Valeria Morales

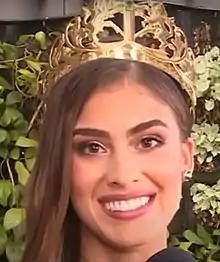
Morales in 2018

Valeria Morales Delgado (born 2 January 1998) is a Colombian model and beauty pageant titleholder who was crowned Miss Universe Colombia 2018 on 30 September 2018. She represented Colombia at the Miss Universe 2018 pageant in Bangkok, Thailand, but failed to place in the Top 20.